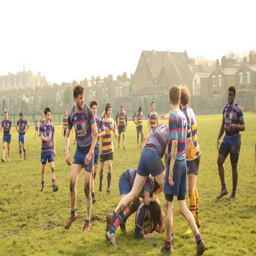
photo of rugby players tackling each other during a match